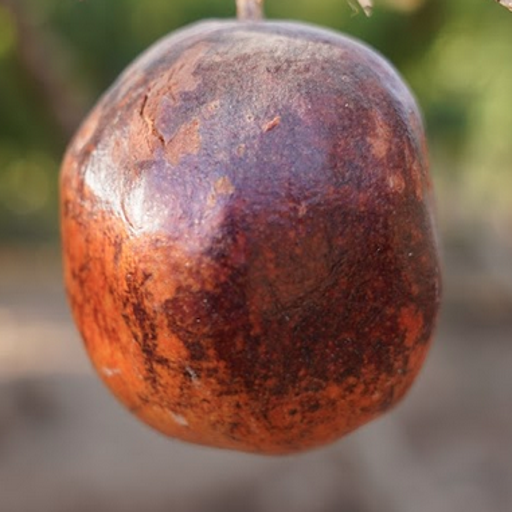
Label: Sunburn